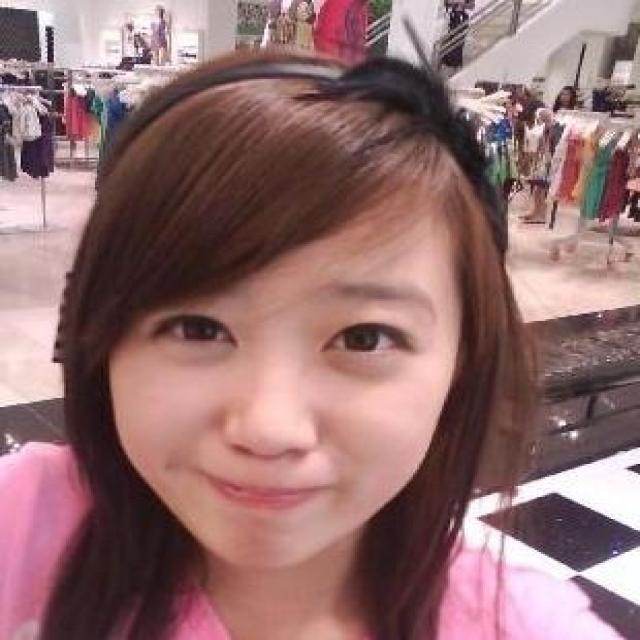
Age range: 21-44